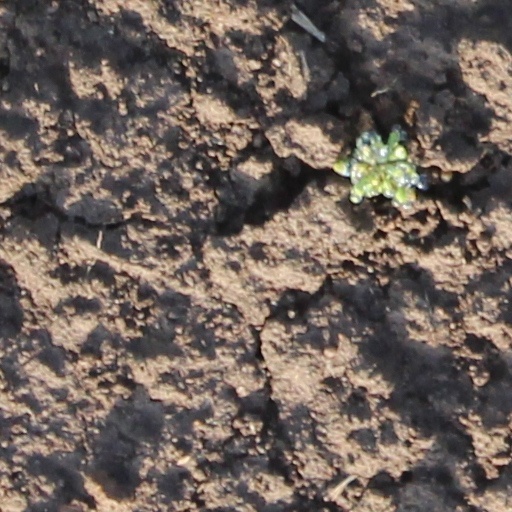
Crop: wheat